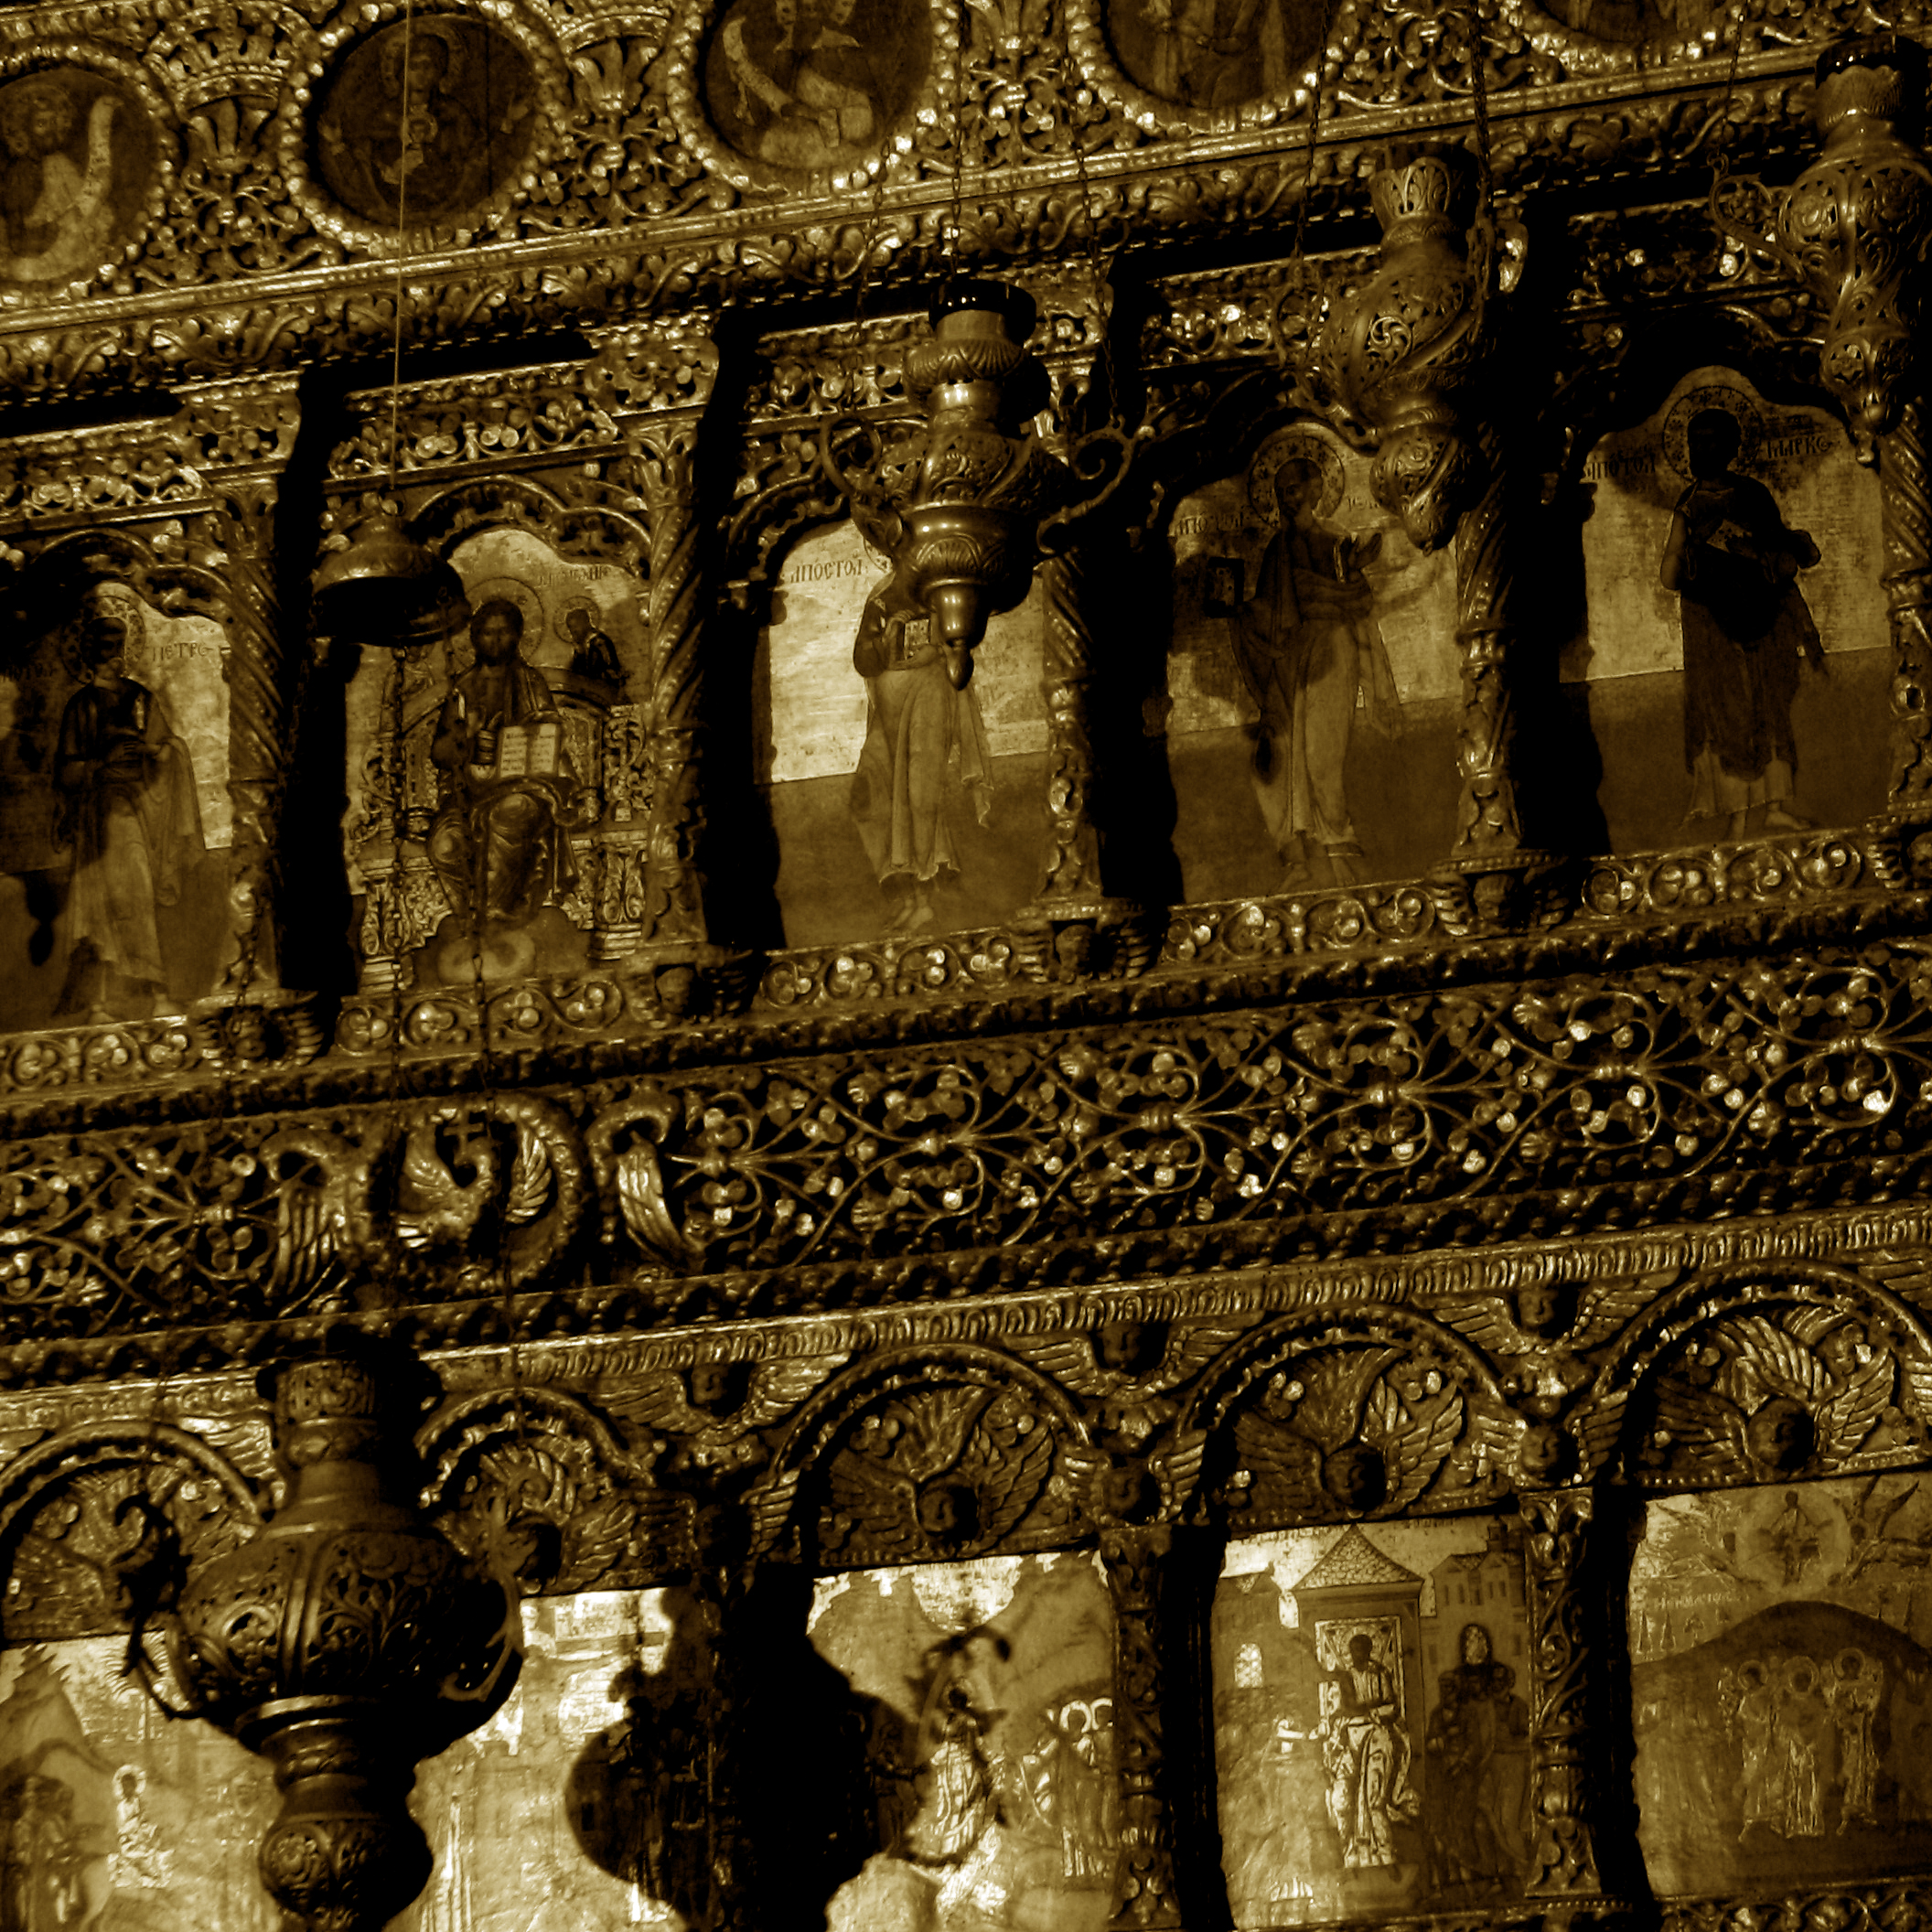
architecture, interior, building, palace, europe, religion, church, christian, religious, art, cool image, temple, monastery, churches, eglise, history, christianity, romana, orthodox, eastern, romania, bukarest, bucharest, rumania, roumanie, convent, bor, biserica, arhitectura, orthodoxy, romanian, ortodoxa, ortodox, manastirea, manastire, ortodoxia, ortodoxie, cretinism, cretin, ecclesiastical, bisericeasc, cladire, edificiu, bucuresti, centrulvechi, lipscani, stavro, stavropoleos, brancovenesc, 1724, bucarest, ancient history